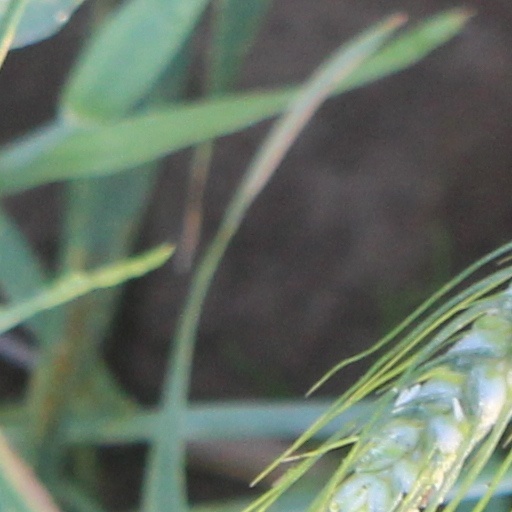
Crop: wheat